Pavel Nedvěd

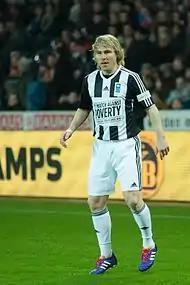
Nedvěd in a 2014 charity match

Nedvěd ran the Prague Half Marathon in 2010 (his first marathon) and finished the course in a time of 1:49:44. He ran the 2012 Prague Marathon in a time of 3:50:02.